Attack on German Flatts (1778)

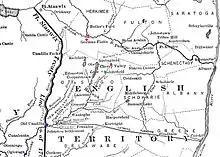
The western New York frontier ran from Fort Stanwix (present-day Utica) south along the Unadilla River. German Flatts was located about one third of the way east from there to Albany, along the Mohawk River. The Indian towns of Unadilla and Onaquaga were located near the mouth of the Unadilla River, where it empties into the Susquehanna.

When he raided settlements at Springfield and Andrustown (present-day Jordanville) in July, Brant left the survivors with warnings that German Flatts would soon also be attacked. The settlement of German Flatts (now known as Herkimer due to a survey error in 1788 that reversed the names of Herkimer and what is now German Flatts on the south bank of the Mohawk River) was founded in 1723 by Palatine German immigrants. The district was defended by a local militia regiment under the command of Colonel Peter Bellinger. There were two main forts, Fort Dayton and Fort Herkimer, on either side of the Mohawk.